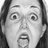
Emotion: surprise